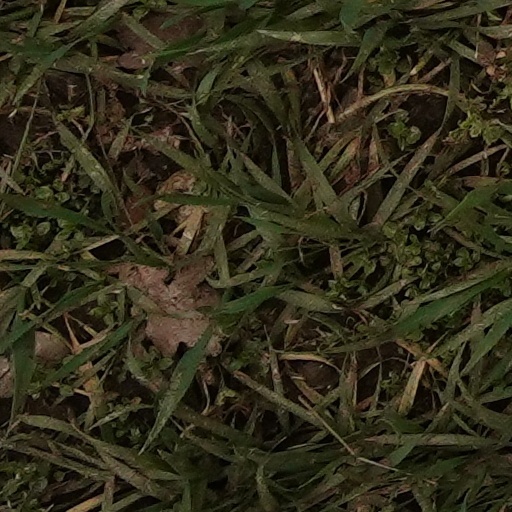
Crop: wheat